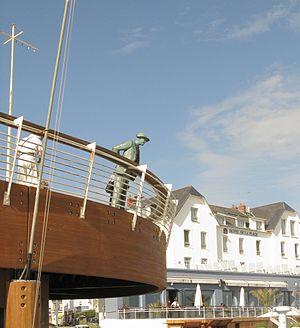
Saint-Marc-sur-Mer, statue de M. Hulot et Hôtel de la Plage, recadré
Monsieur Hulot est un personnage de cinéma créé et interprété par le réalisateur, acteur et scénariste français, Jacques Tati, apparu en 1953 dans Les Vacances de monsieur Hulot.